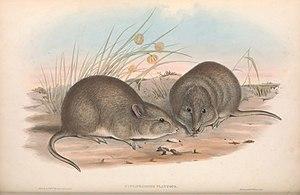
Le Potorous platyops est une espèce de rat-kangourou originaire d'Australie, aujourd'hui éteinte.